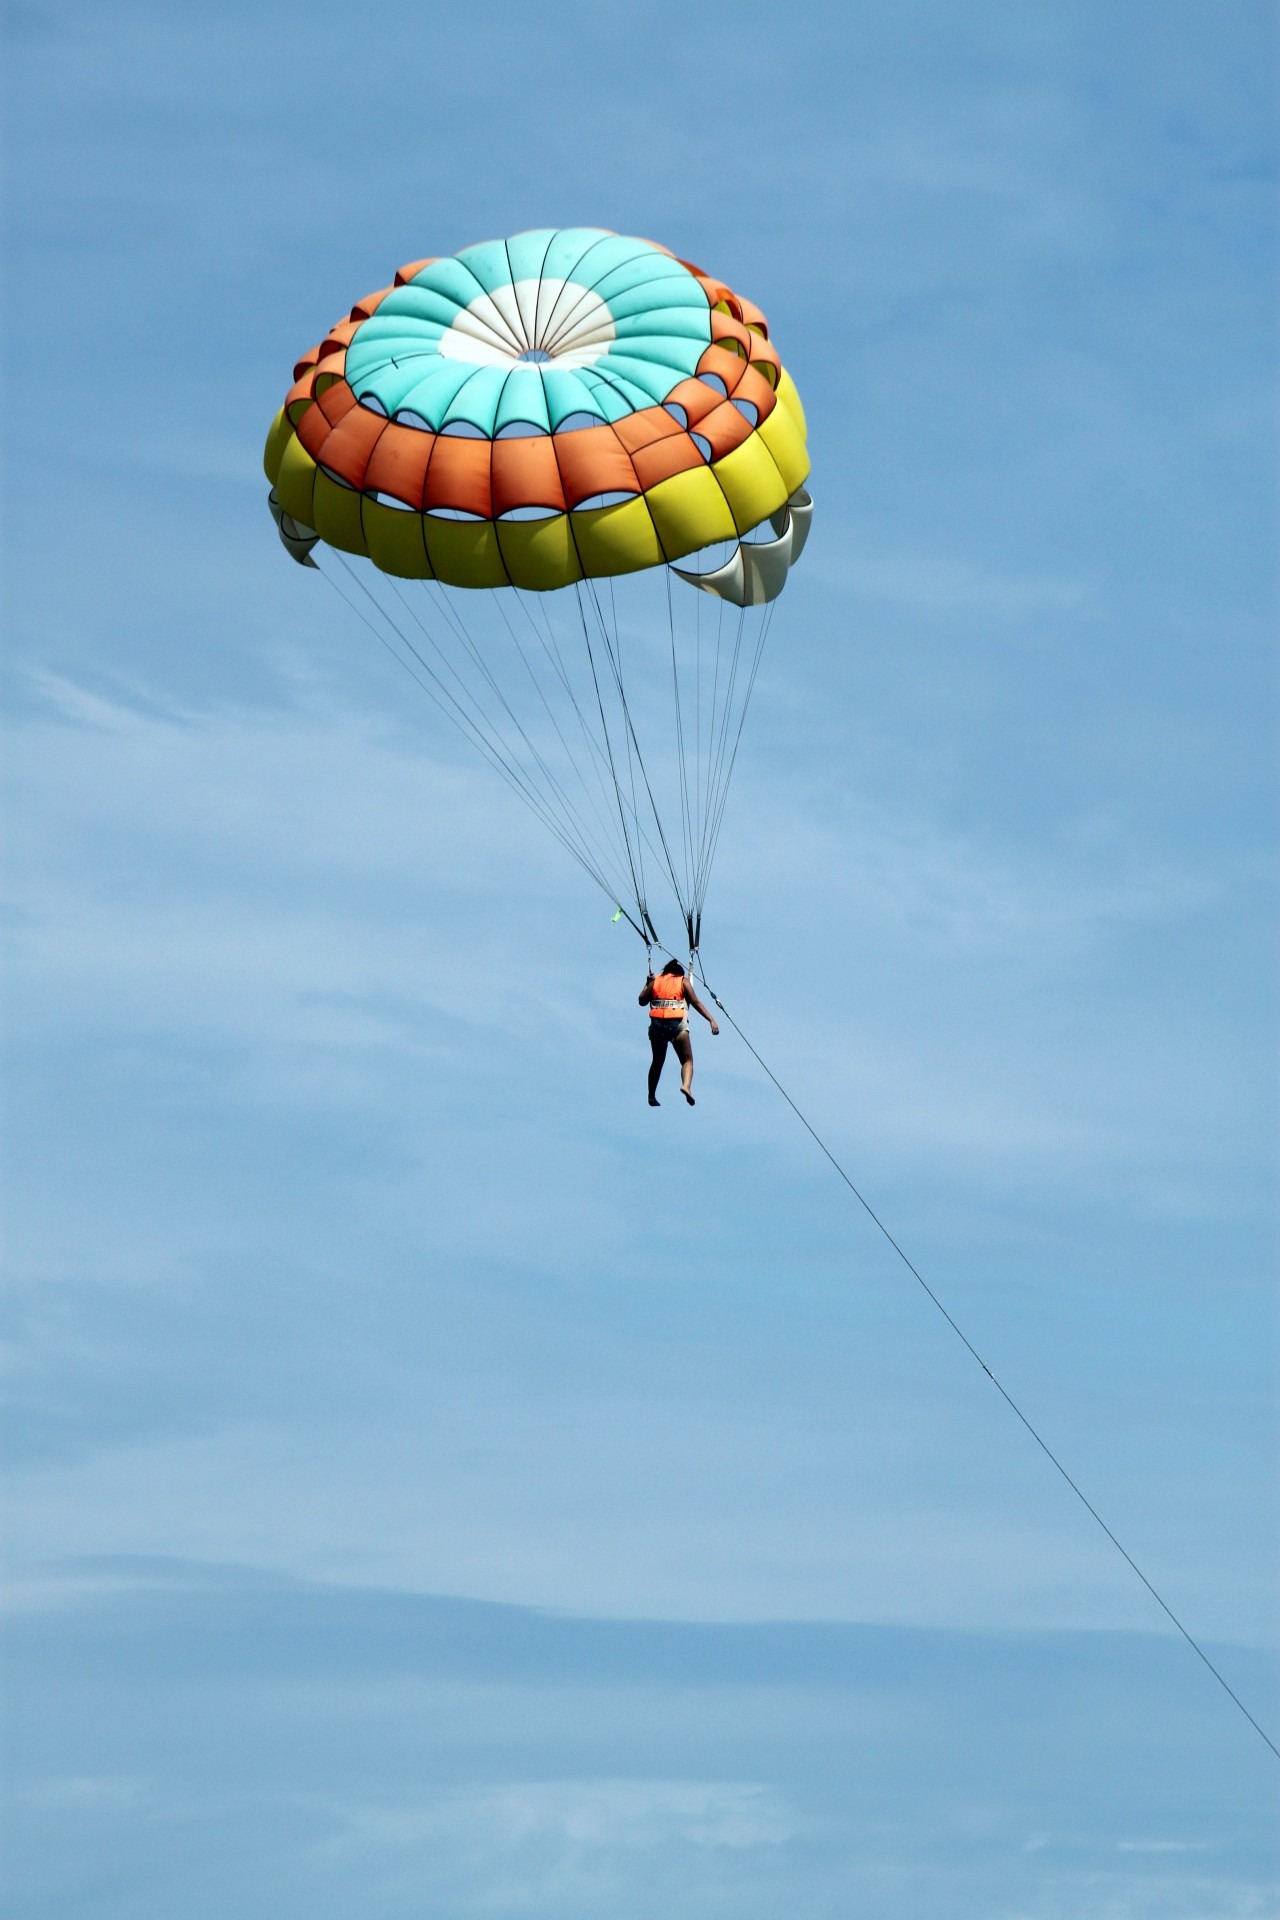
man, sea, ocean, sky, fly, sailing, human, blue, colorful, extreme sport, toy, parachute, paragliding, paraglider, sports, parasailing, hobby, parachuting, water sports, airy, air sports, bird's eye view, water sport, controllable parachuting, hang gliding, atmosphere of earth, windsports, kite sports, surface water sports, towed water sport, powered paragliding